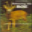
Label: deer